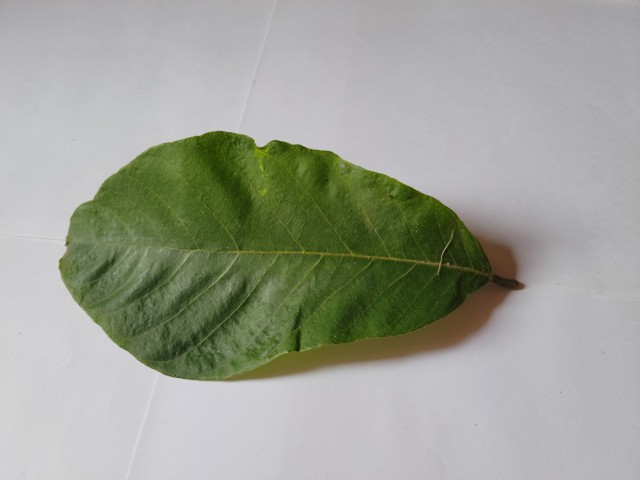
Plant: chapalish